Radiation therapy

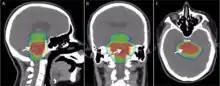
Radiation therapy for a patient with a diffuse intrinsic pontine glioma, with radiation dose color-coded

It is estimated that half of the US' 1.2M invasive cancer cases diagnosed in 2022 received radiation therapy in their treatment program. Different cancers respond to radiation therapy in different ways.